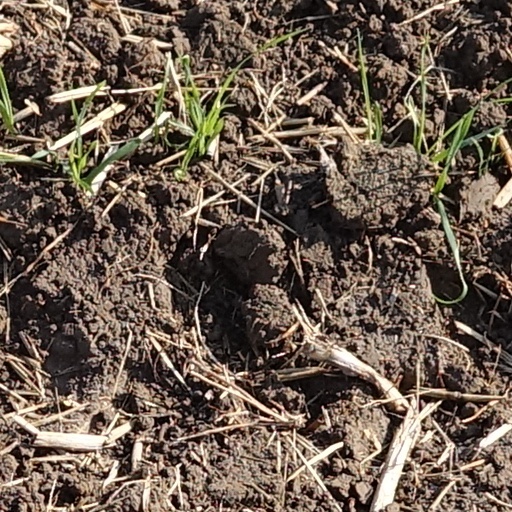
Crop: wheat